509th Infantry Regiment (United States)

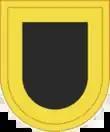
Former SETAF's 1st Battalion, 509th Infantry Beret Flash

During the Battle of the Bulge in late 1944, the 509th fought in Belgium to blunt the German attack. An account of this battle is described in the book "Bloody Clash at Sadzot." The 509th Infantry Regiment's service during World War II concluded at the end of January 1945 near St. Vith, Belgium. Of the original 700 paratroopers who entered the battle, approximately ninety-three percent were injured. Effective 1 March 1945, the 509th PIB was disbanded, and the soldiers who remained were reassigned as replacements in the U.S. 82nd Airborne Division or the U.S. 17th Airborne Division.